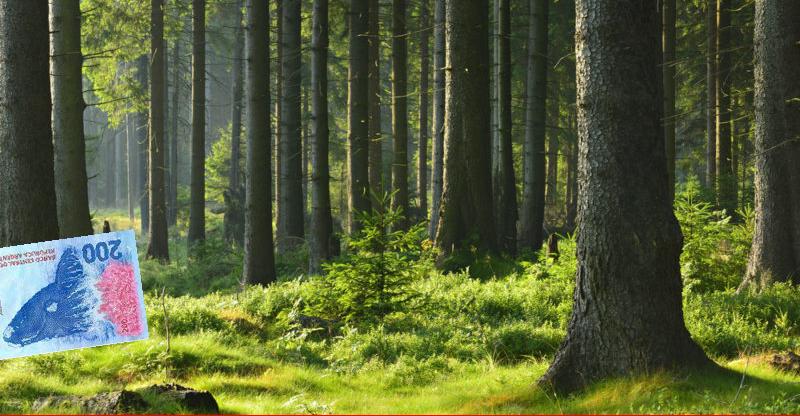
Denominación: 200